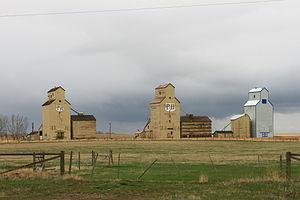
Mossleigh est un hameau du Comté de Vulcan, situé dans la province canadienne d'Alberta.